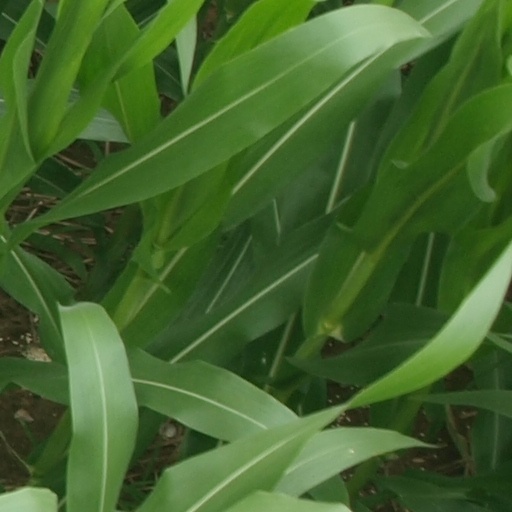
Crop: maize; corn